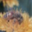
Label: bee